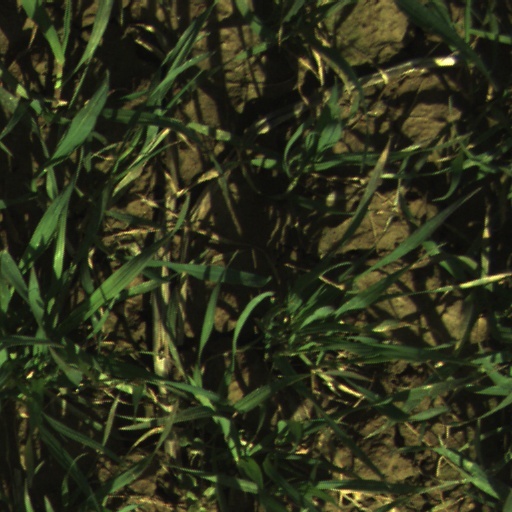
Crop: wheat